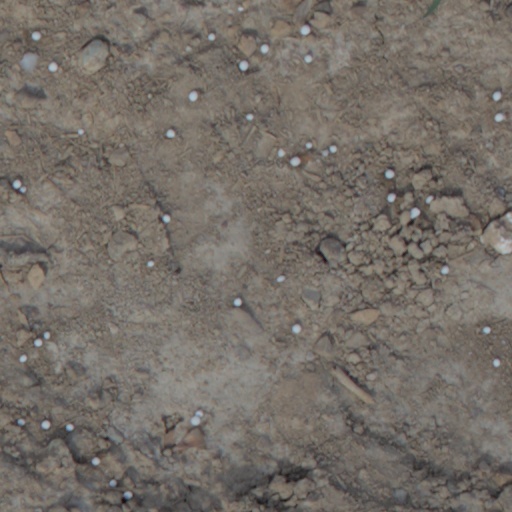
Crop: wheat